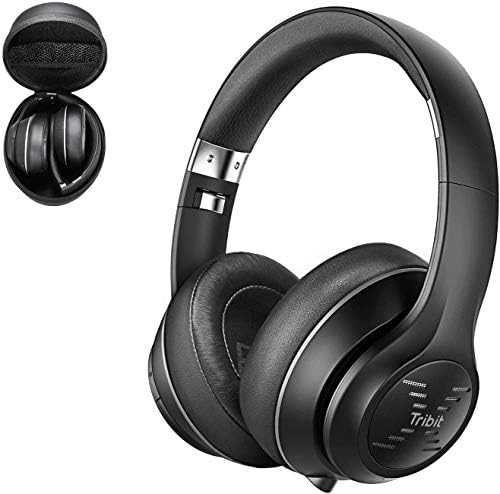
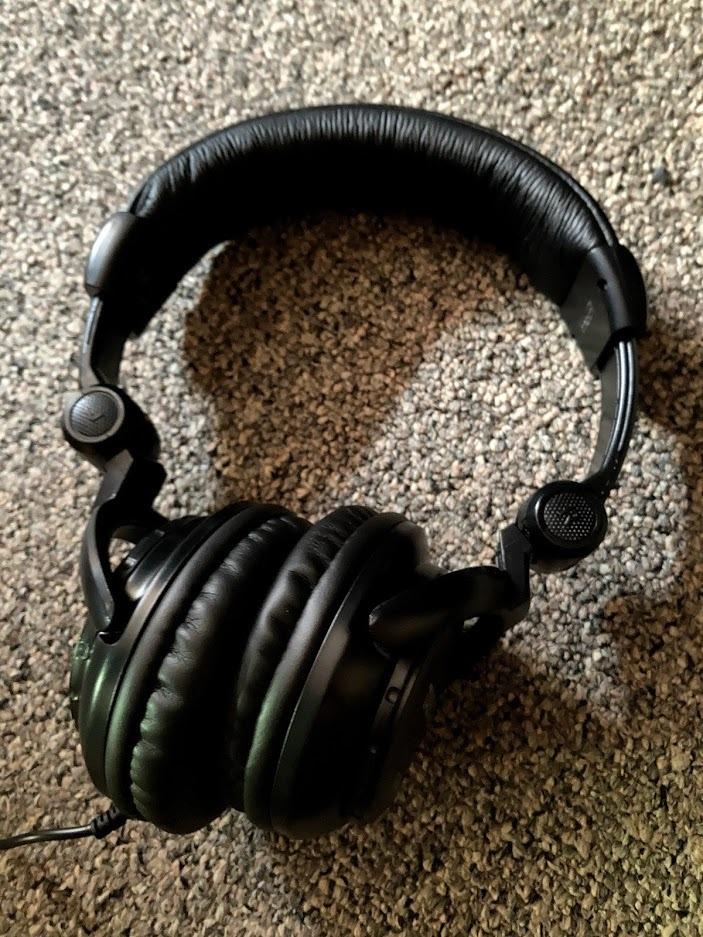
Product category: headphones
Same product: no